Helsinki Central Station

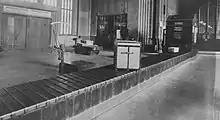
A photograph by Eric Sundström of arriving baggage at the Helsinki railway station in 1928, which was located at the central hall of the station for a long time. In 1979 arriving baggage moved to the western wing of the station, freeing the central hall for a public thoroughfare.

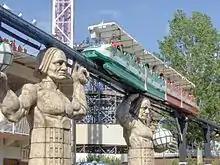
Parodies of the "stone men" statues at the Linnanmäki amusement park.

A large fire broke out at the Helsinki railway station on 14 June 1950. Because of the fire, a general alarm was given in Helsinki, and the entire force of the Helsinki fire brigade as well as auxiliary forces from nearby municipalities were sent to the site. Nineteen fire extinguishing units and about a hundred firemen took part in extinguishing the fire. Police patrols were also sent to the site as the tens of thousands of people present at the site ventured too close to the burning station building.